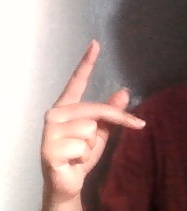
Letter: dha